Truman State University

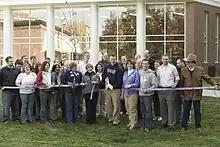
Then Missouri Hall Director Zac Burden cuts the ribbon at the ceremony honoring the building's completed renovation in 2007

Truman offers approximately 250 different student organizations including a chapter of Phi Beta Kappa.